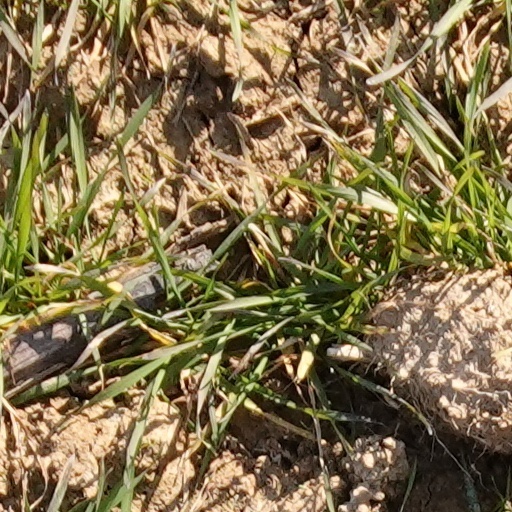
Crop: wheat